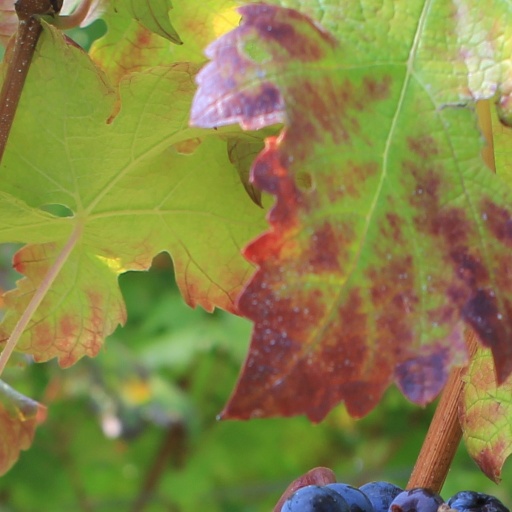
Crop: grape